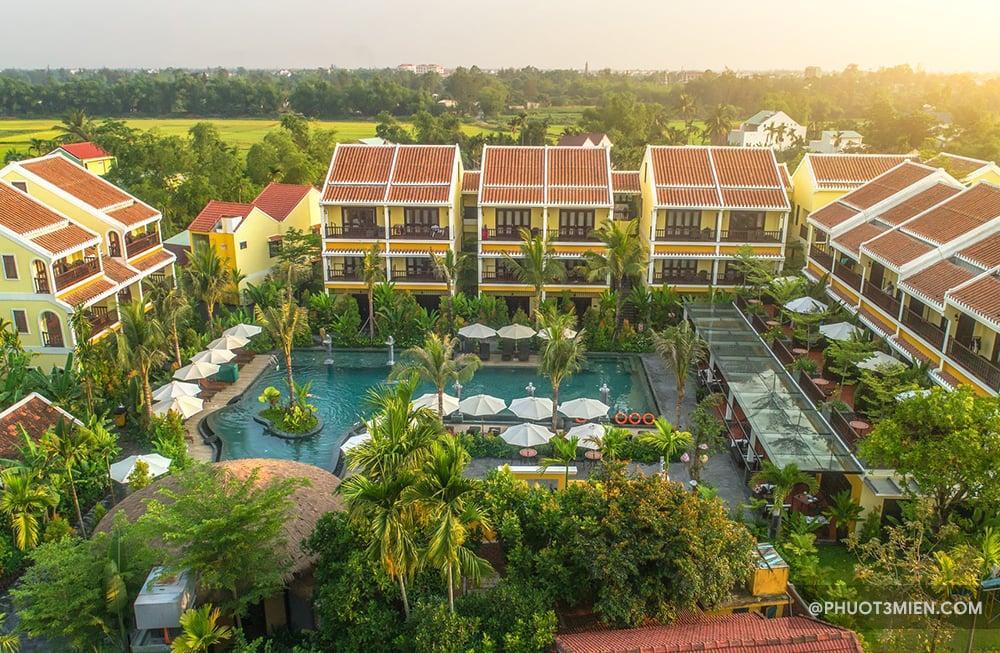
có một cái bể bơi xuất hiện ở giữa của những ngôi nhà